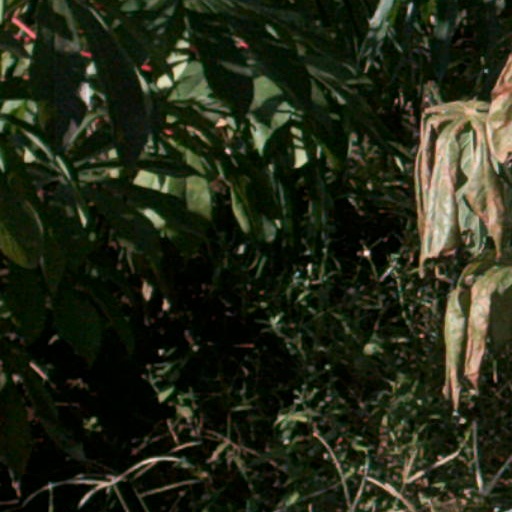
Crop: cassava